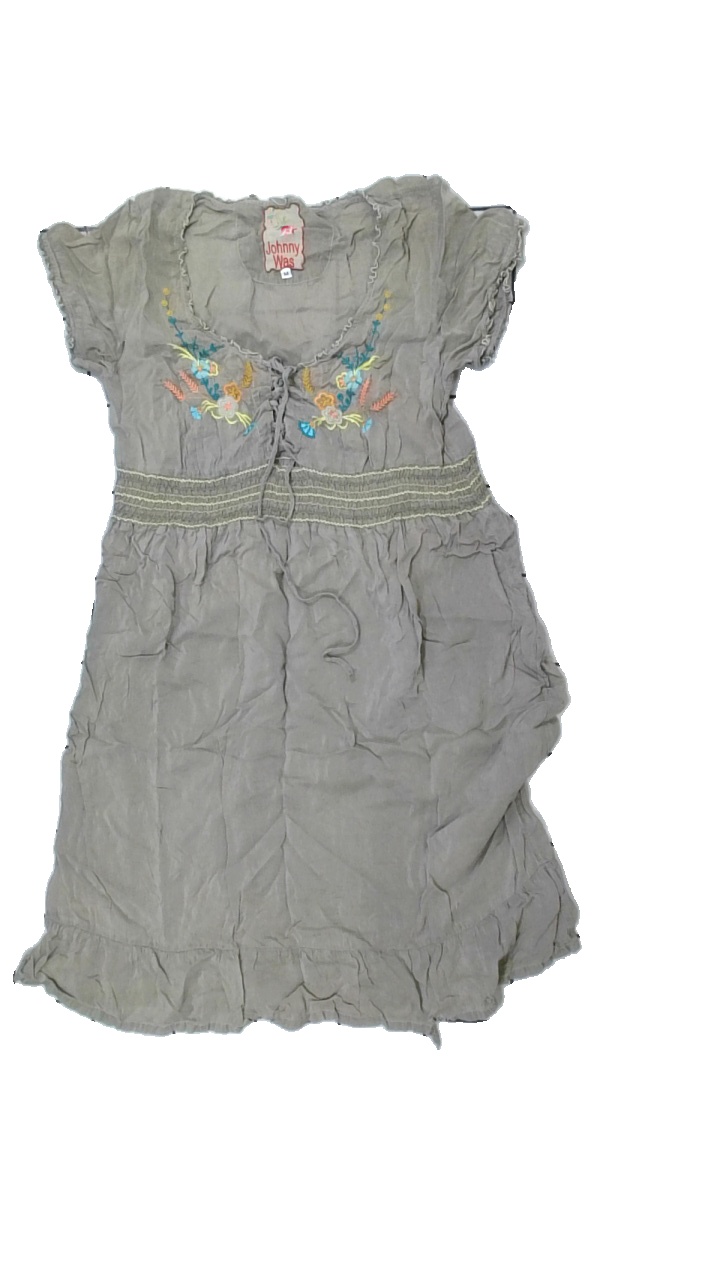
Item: Dress (Ladies)
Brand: Johnny Was
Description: grå klänning med broderade blommor på, flera hål över hela
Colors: Grey, Blue, Pink, Multicolor
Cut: Regular
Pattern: Embroidered
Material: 100% viscose
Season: All
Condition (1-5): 1
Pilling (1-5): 5
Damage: hål
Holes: Major
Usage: Export
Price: <50